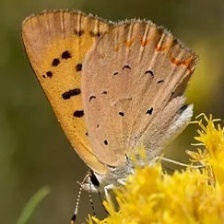
Species: PURPLISH COPPER
Butterfly family (ImageNet category): lycaenid_butterfly